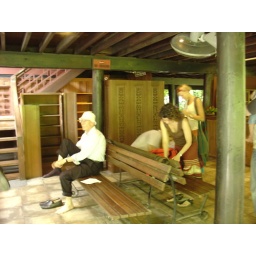
You have to walk barefoot in Mr Thompson's house so as not to damage the lovely teak wooden floors.